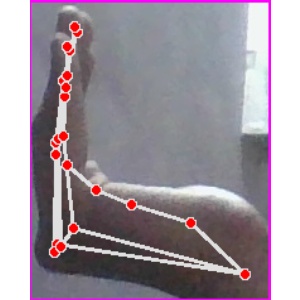
अक्षर: स